Concrete, Washington

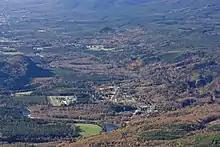
Concrete (below center) is located in the broad glacier-carved valley of the Skagit River at its confluence with Baker River (mostly hidden by trees).

Concrete High School was built in 1952. Constructed with the typical and necessary scholastic appointments and one visible and unusual difference: the central portion of the building was built over the road leading to it. To make the best use of the property, South Superior Avenue passes beneath the building. The building replaced the previous high school building in the center of town. The hallways and the wood shop were used during the filming of the Michael Caton-Jones film, "This Boy's Life" in 1993. Concrete High School's school colors are purple and gold and their team mascot is the Lion. CHS's sports teams participate in the Northwest 1B/2B league under the Washington Interscholastic Activities Association. Concrete's Future Business Leaders of America was the fastest growing in the state during the 2012-13 school year.